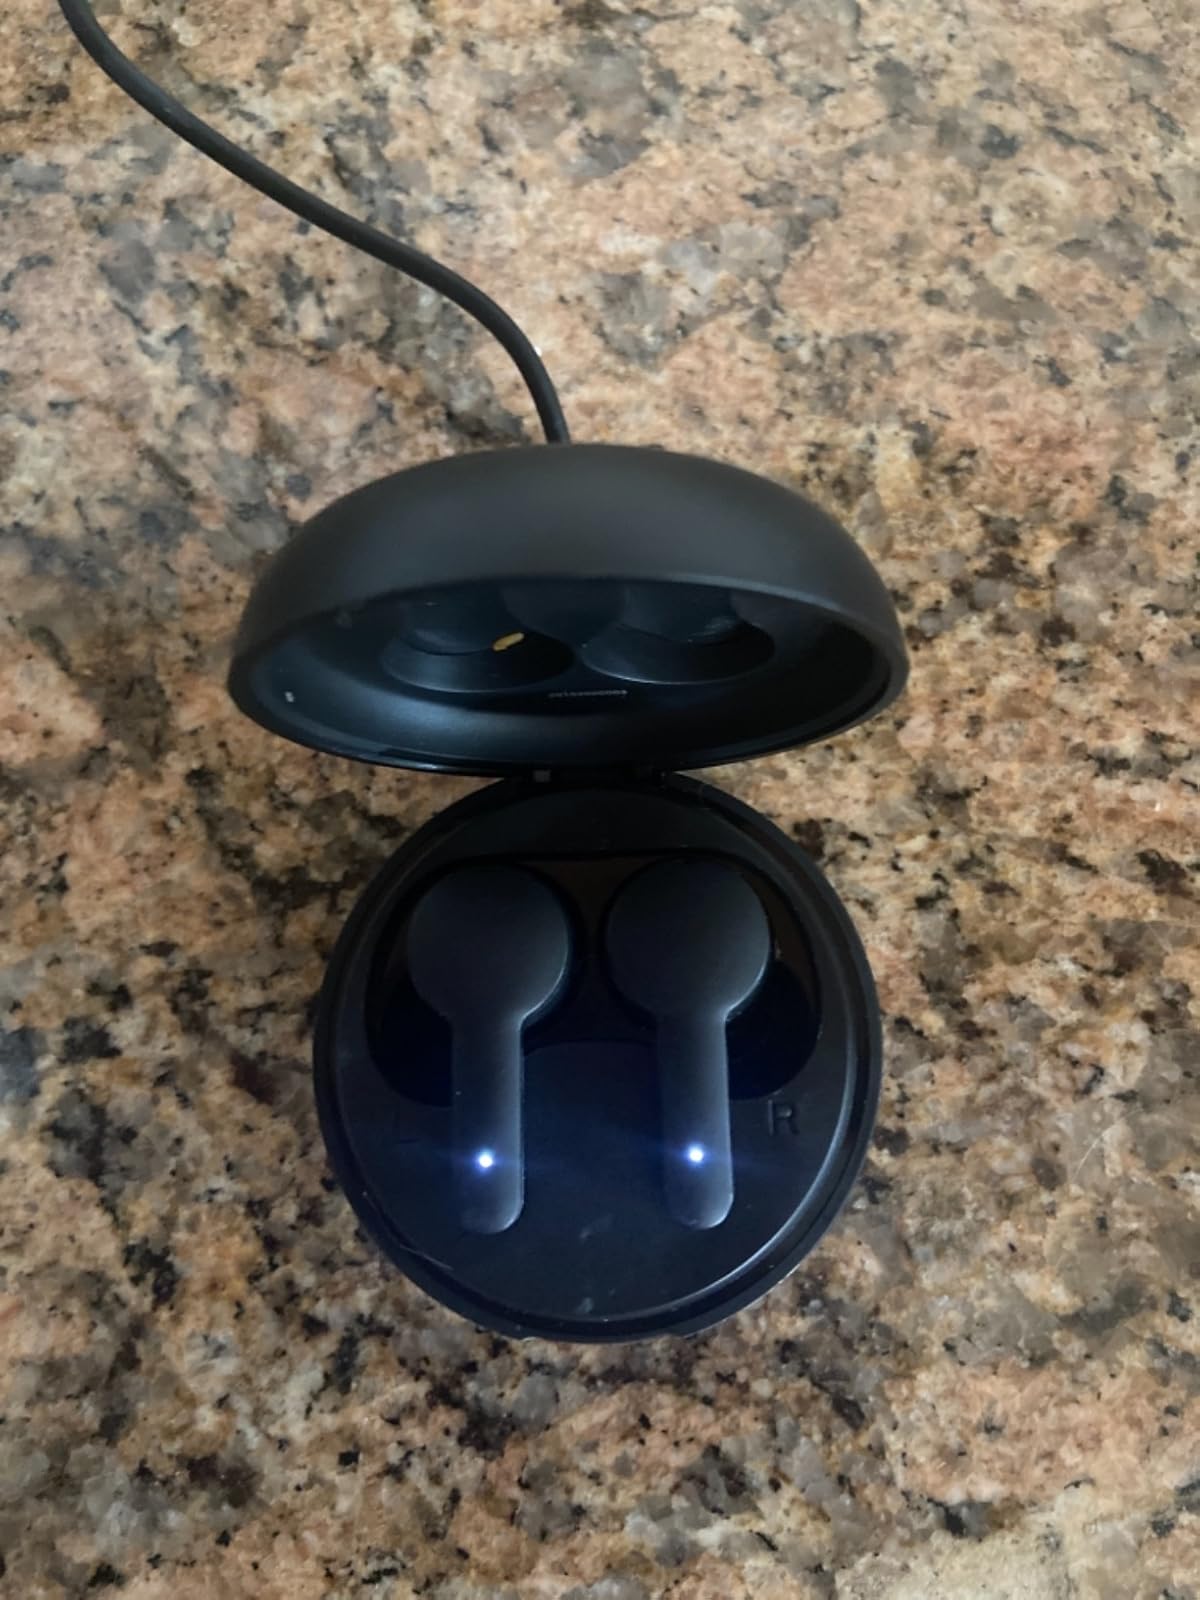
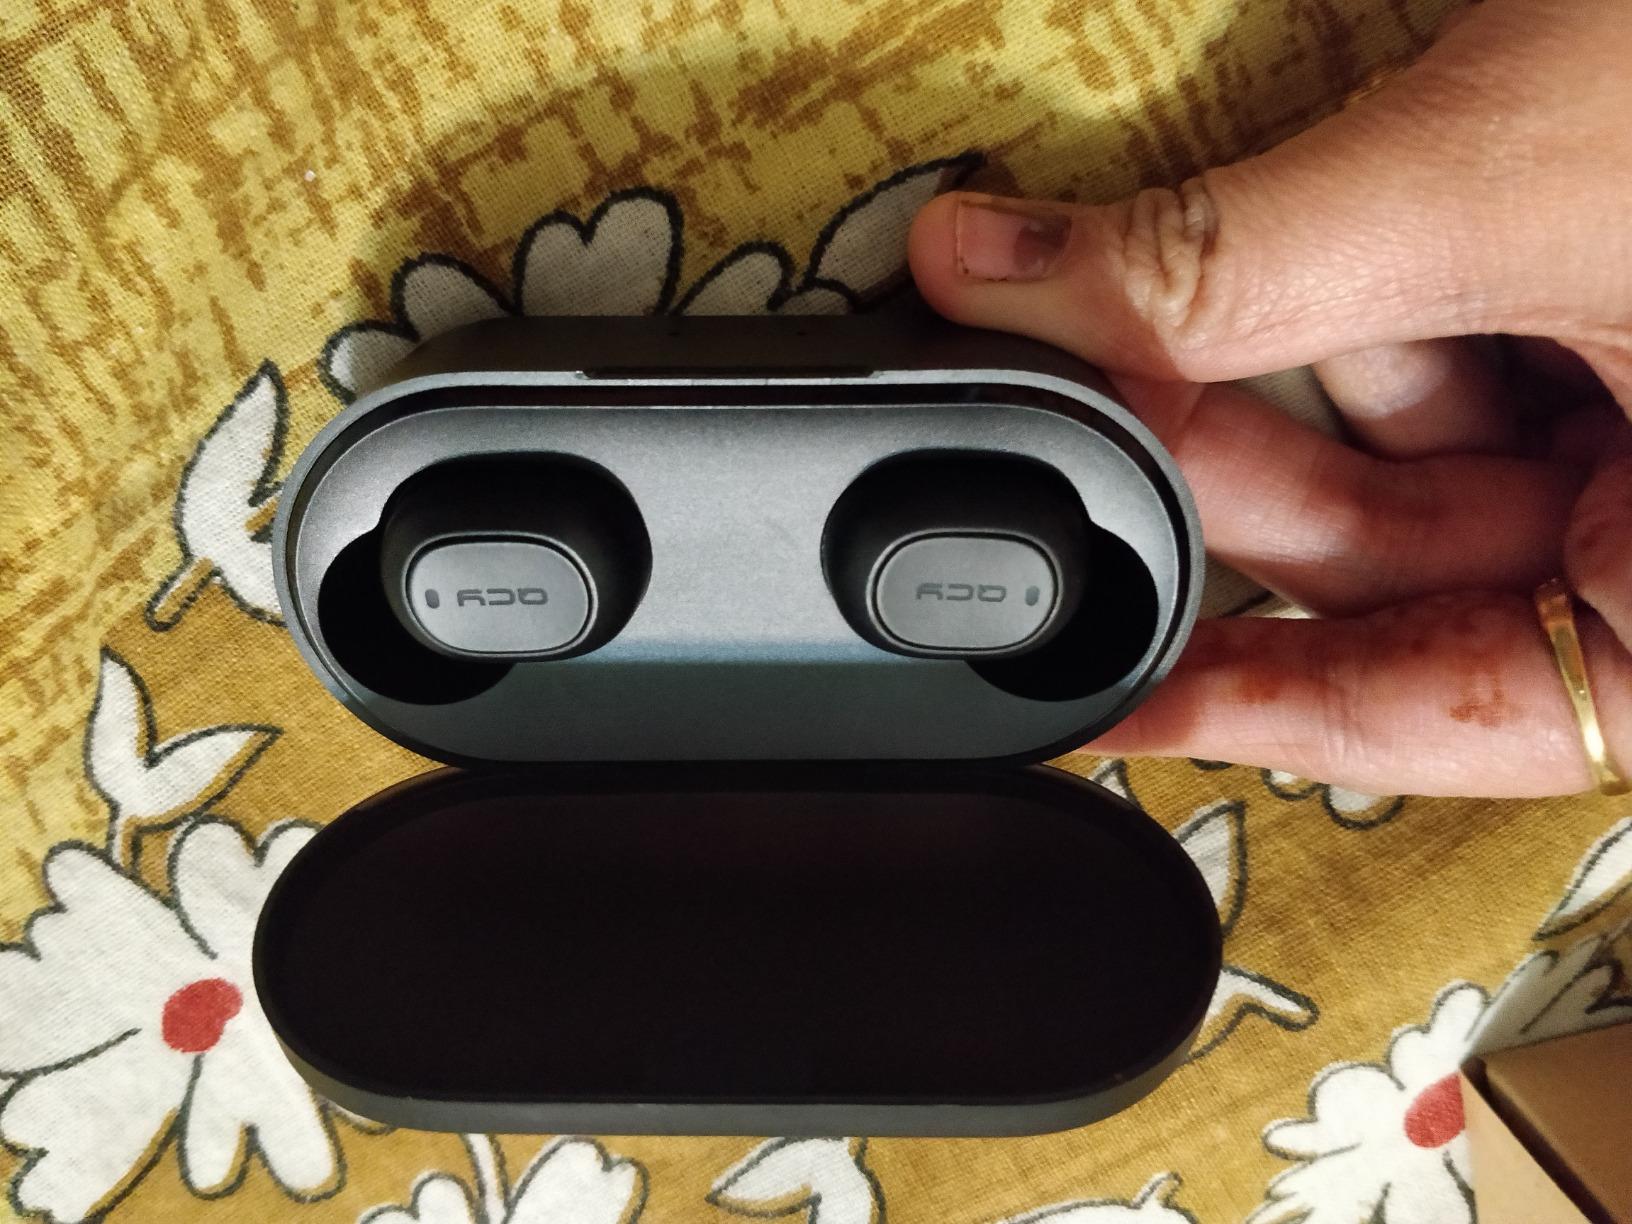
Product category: earbuds
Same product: no